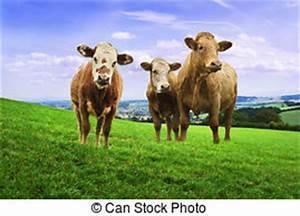
cow